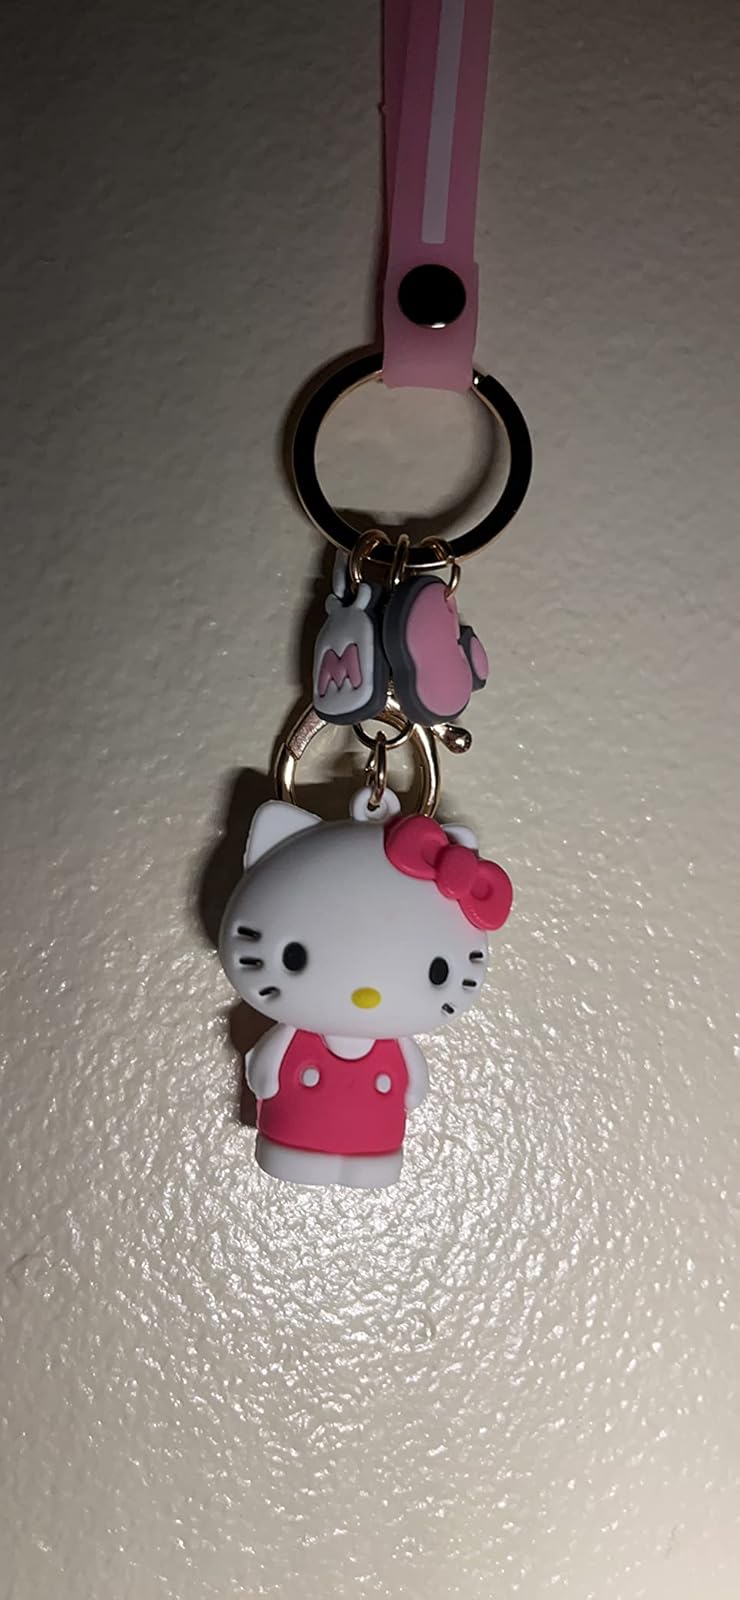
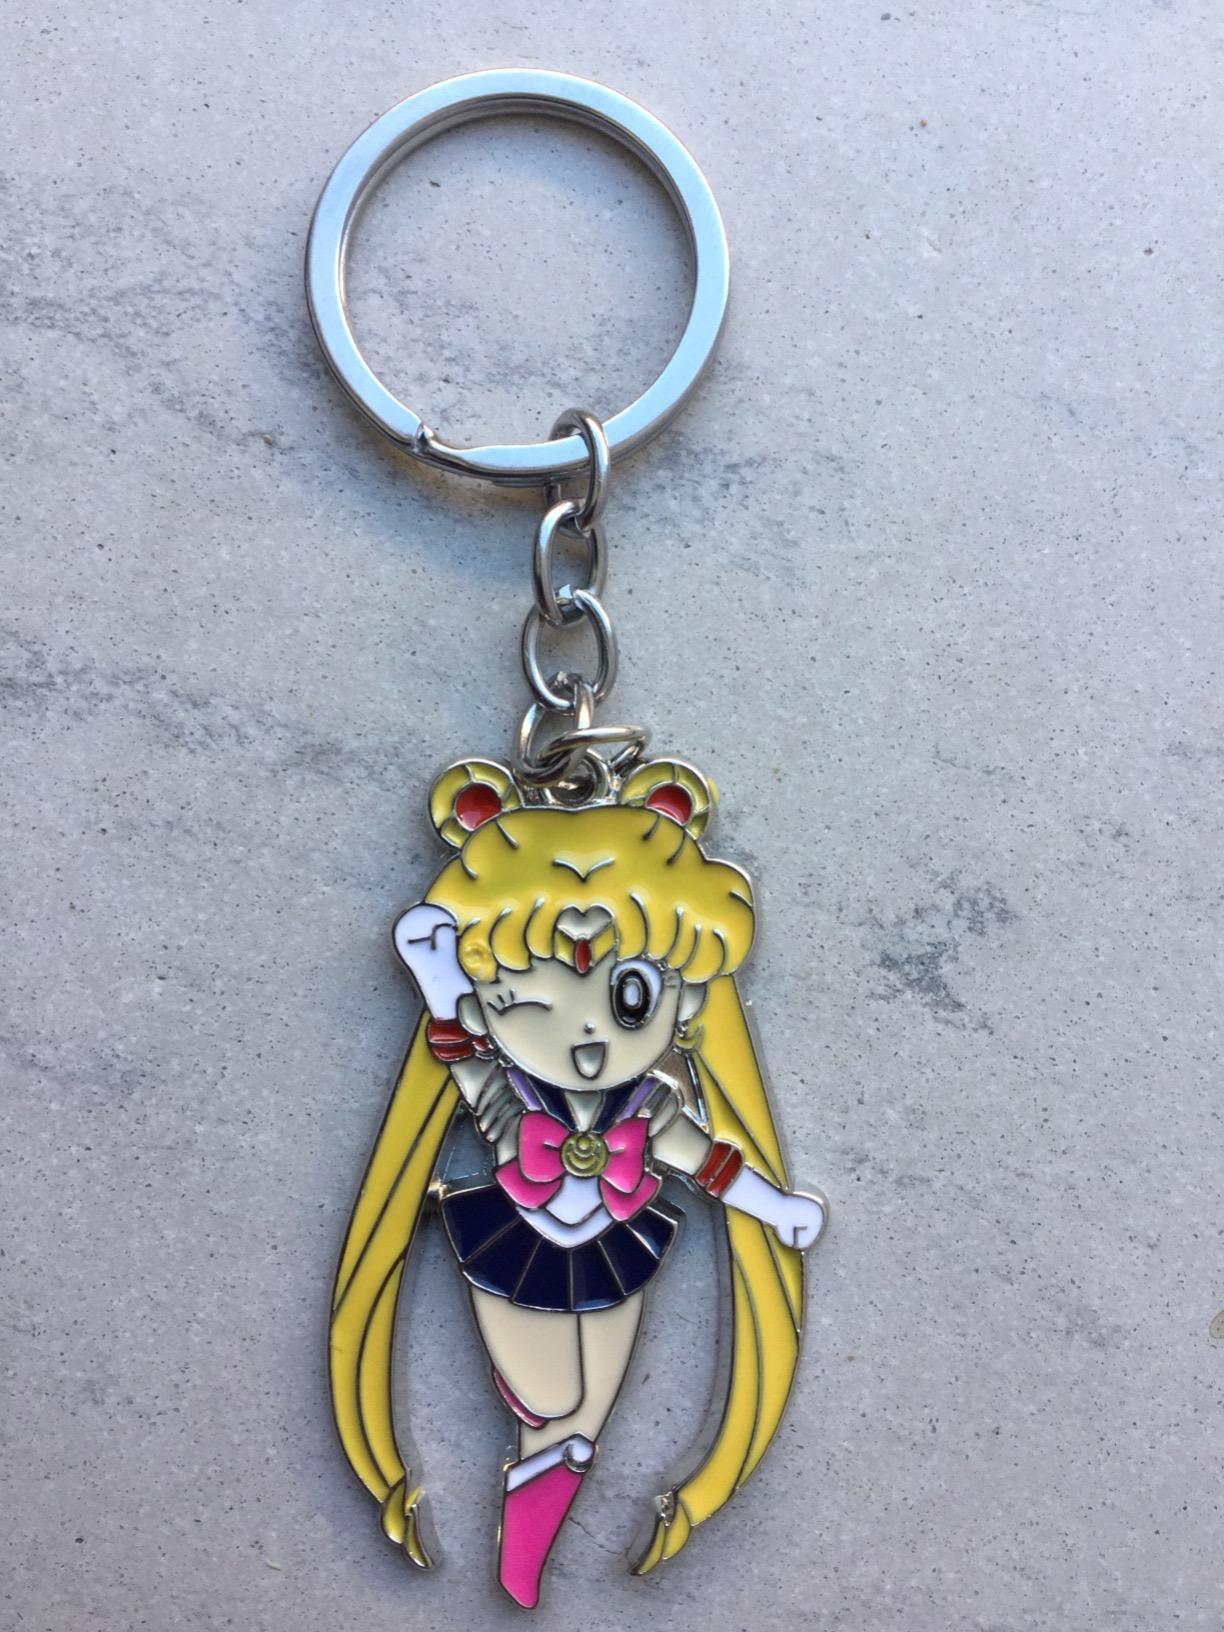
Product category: accessories_keychain
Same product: no